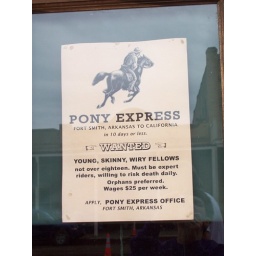
Poster on the window of the Pony Express office in &amp;quot;Fort Smith, Arkansas&amp;quot;. I'll work on getting a picture of the building.